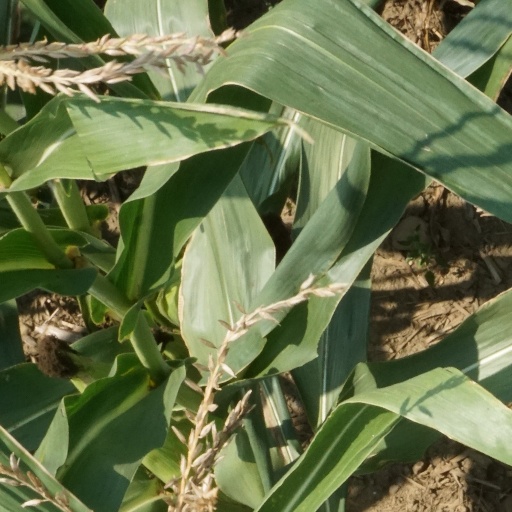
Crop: maize; corn